Ankylosauridae

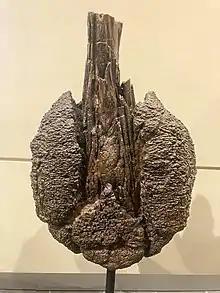
Club of indeterminate ankylosaurine, CMN 349

In 1978, W.P. Coombs, Jr. classified almost all valid species of Ankylosauria within either Nodosauridae or Ankylosauridae. This was a pivotal study and described many characters of ankylosaurs in the earliest phylogenetic analyses of the group.